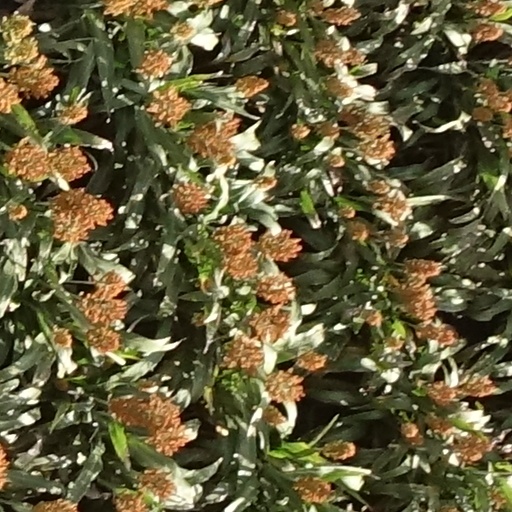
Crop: sorghum